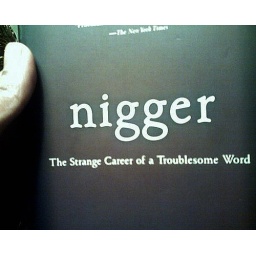
I was in barnes and noble on the day Obama was sweard in, ironically I found this book on the floor in the policitcal section.